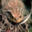
Label: frog